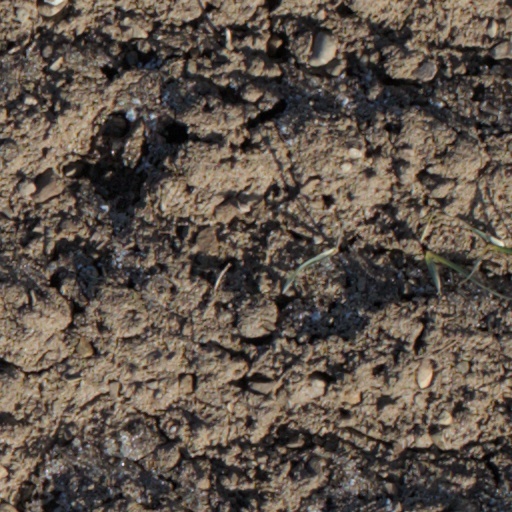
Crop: wheat